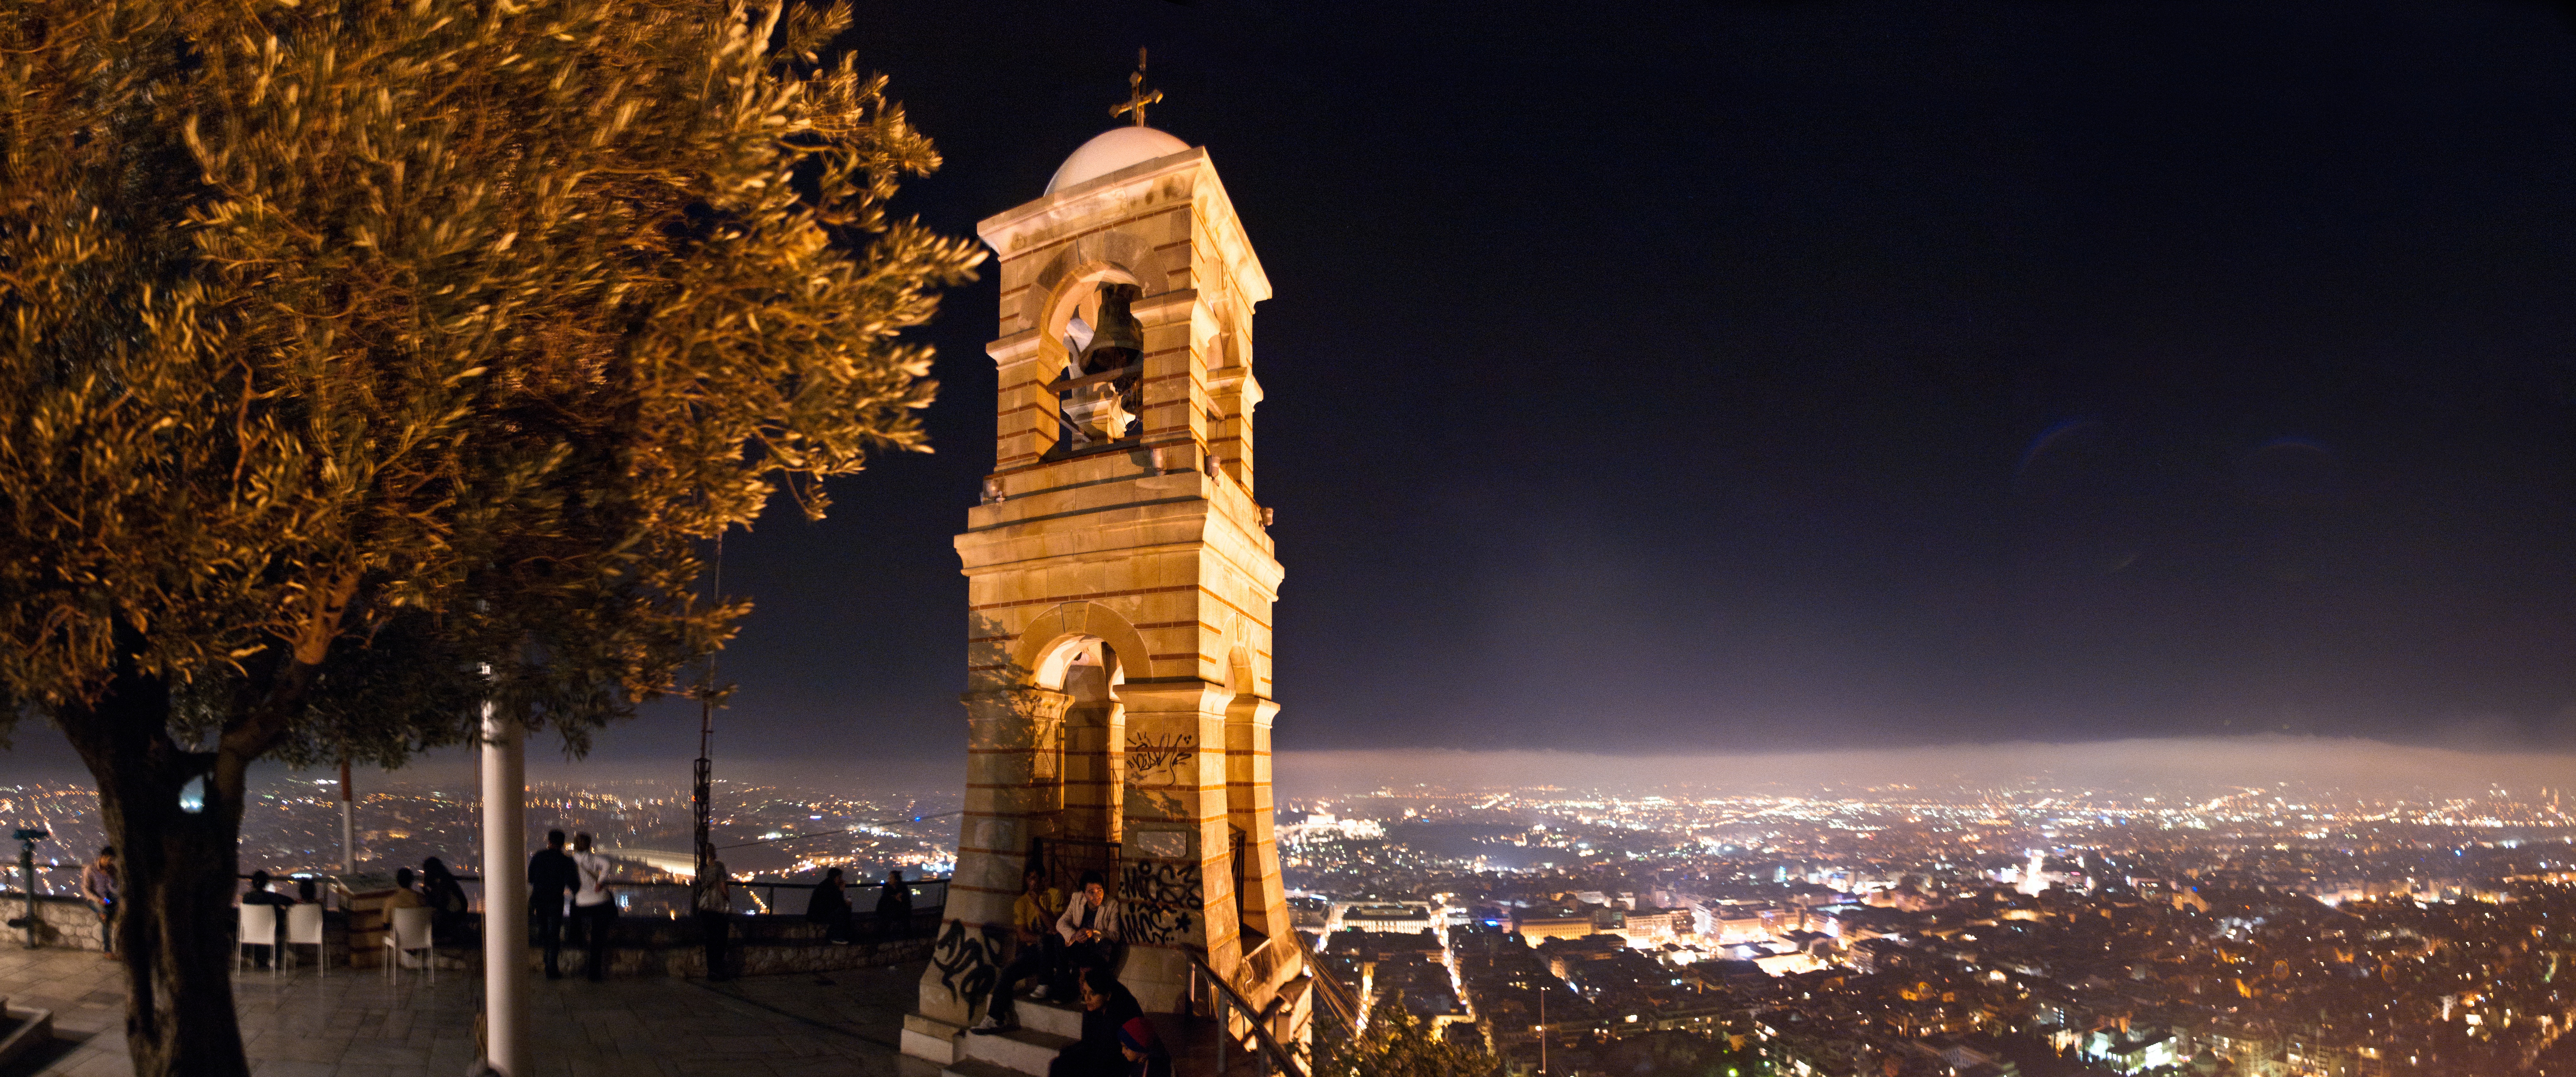
night, skyscraper, cityscape, evening, tower, landmark, lighting